Government of Quebec

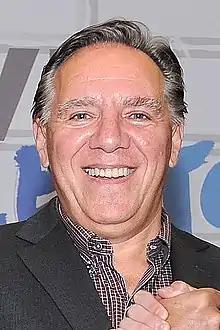
François Legault is Premier of Quebec

The premier of Quebec is the primary minister of the Crown. The premier acts as the head of government for the province, chairs and selects the membership of the Cabinet, and advises the Crown on the exercise of executive power and much of the royal prerogative. As premiers hold office by virtue of their ability to command the confidence of the elected Nation Assembly, they typically sit as a MNA and lead the largest party or a coalition in the Assembly. Premiers hold office until resignation or removal by the lieutenant governor after either a motion of no confidence or defeat in a general election. Among Canadian premiers, the Quebec premier is unique, in that new sessions begin with the Opening Speech by the premier, rather than a speech from the throne by the lieutenant governor, as is the case federally as well.